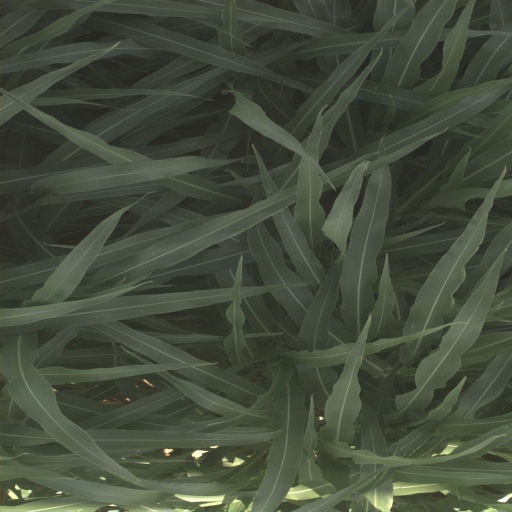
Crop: sorghum